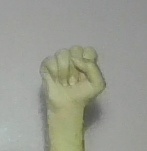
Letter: saad